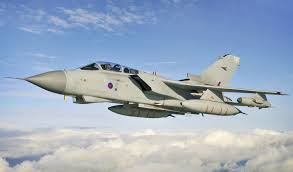
Label: Tornado